Marion Bartoli

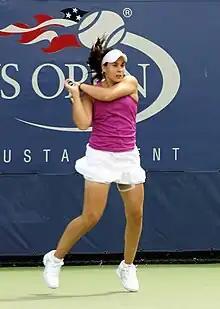
Bartoli at the 2009 US Open

At the French Open, she played through injury and was defeated by Casey Dellacqua in the first round. At Eastbourne, she defeated Sybille Bammer and Alisa Kleybanova and reached the semifinals, where she lost to eventual champion Agnieszka Radwańska. At Wimbledon, she was seeded 11th and defeated Sabine Lisicki and Tathiana Perebiynis. She was then upset by Bethanie Mattek, suffering calf and shoulder injuries.